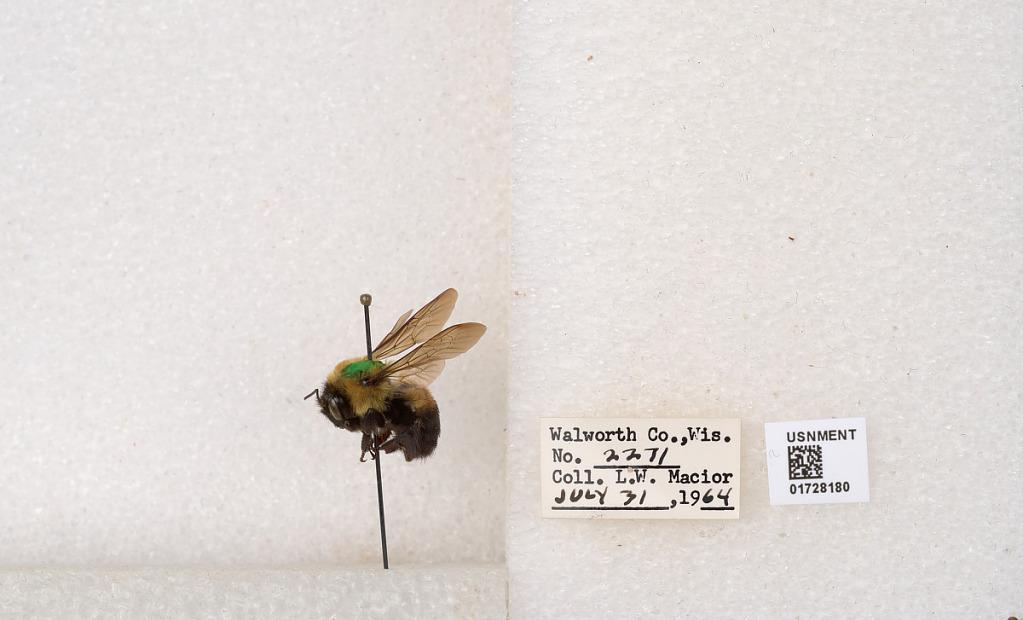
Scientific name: Bombus (Separatobombus) griseocollis (De Geer)
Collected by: L. Macior
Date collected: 1964-7-31
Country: United States
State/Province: Wisconsin
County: Walworth
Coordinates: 42.6685, -88.5419